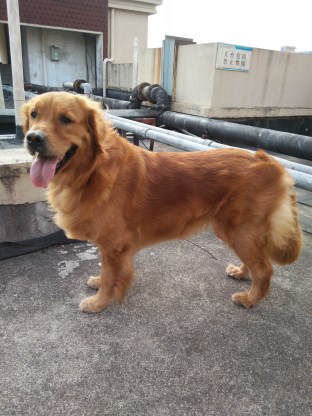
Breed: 5355-n000126-golden_retriever